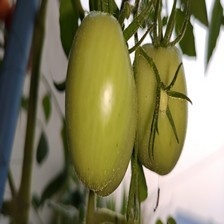
Label: tomato